Describe the emotion expressed in this image:  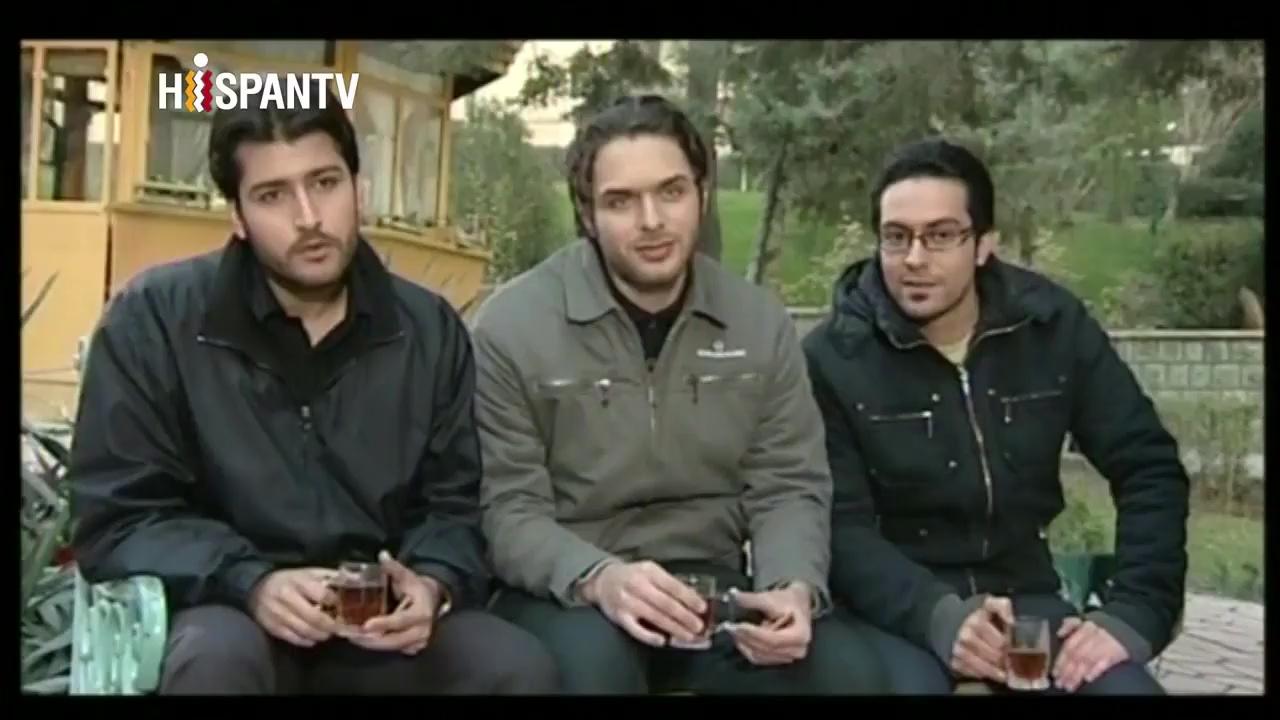
This person displays Suffering, valence and arousal with low intensity.